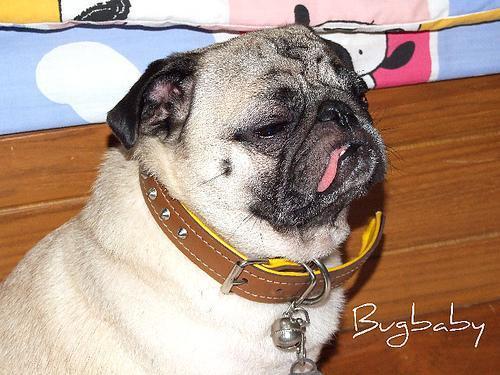
pug